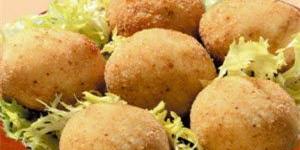
bollos de papa patata